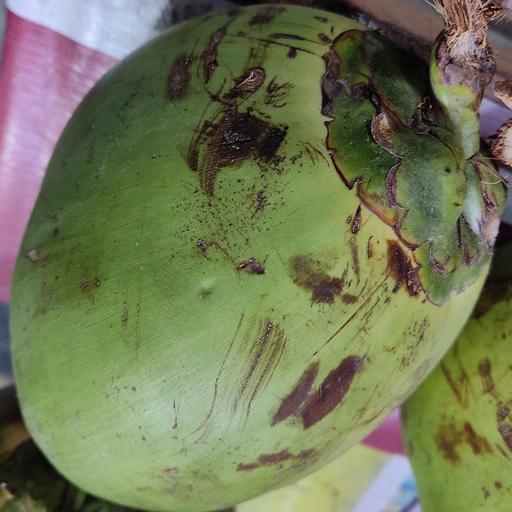
Crop type: Green Coconut